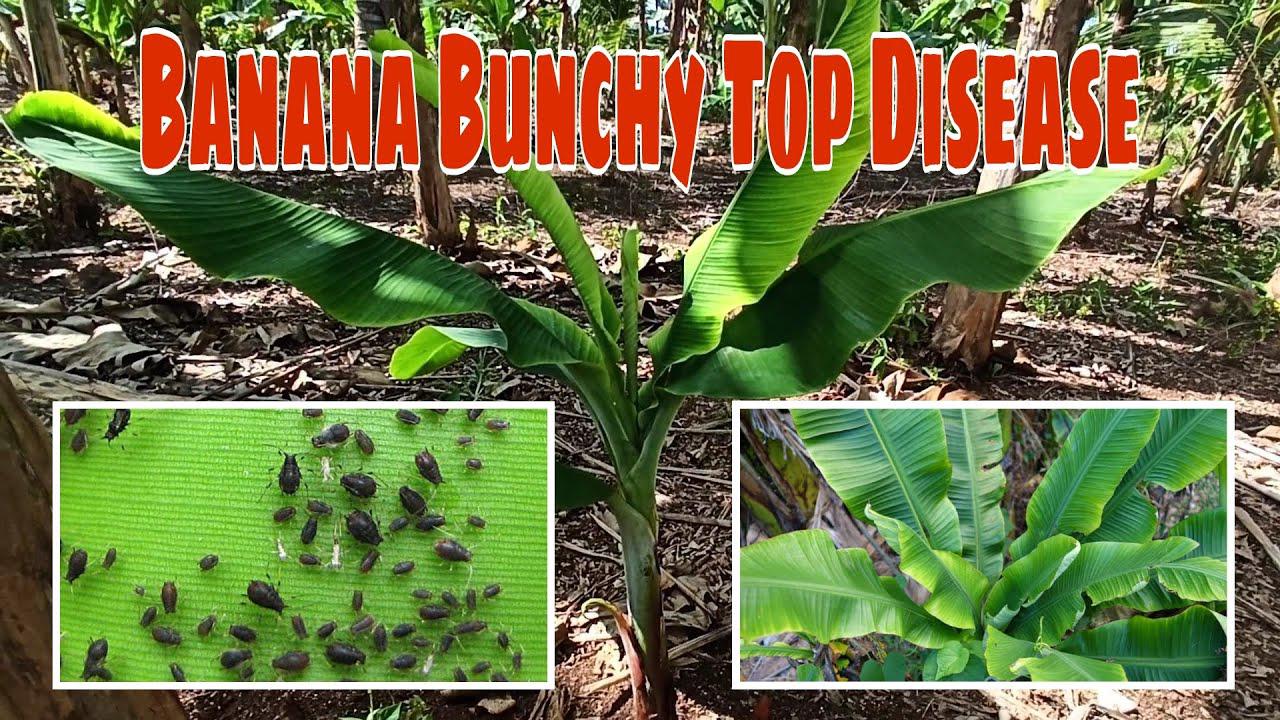
Plant: Banana
Disease: banana bunchy top